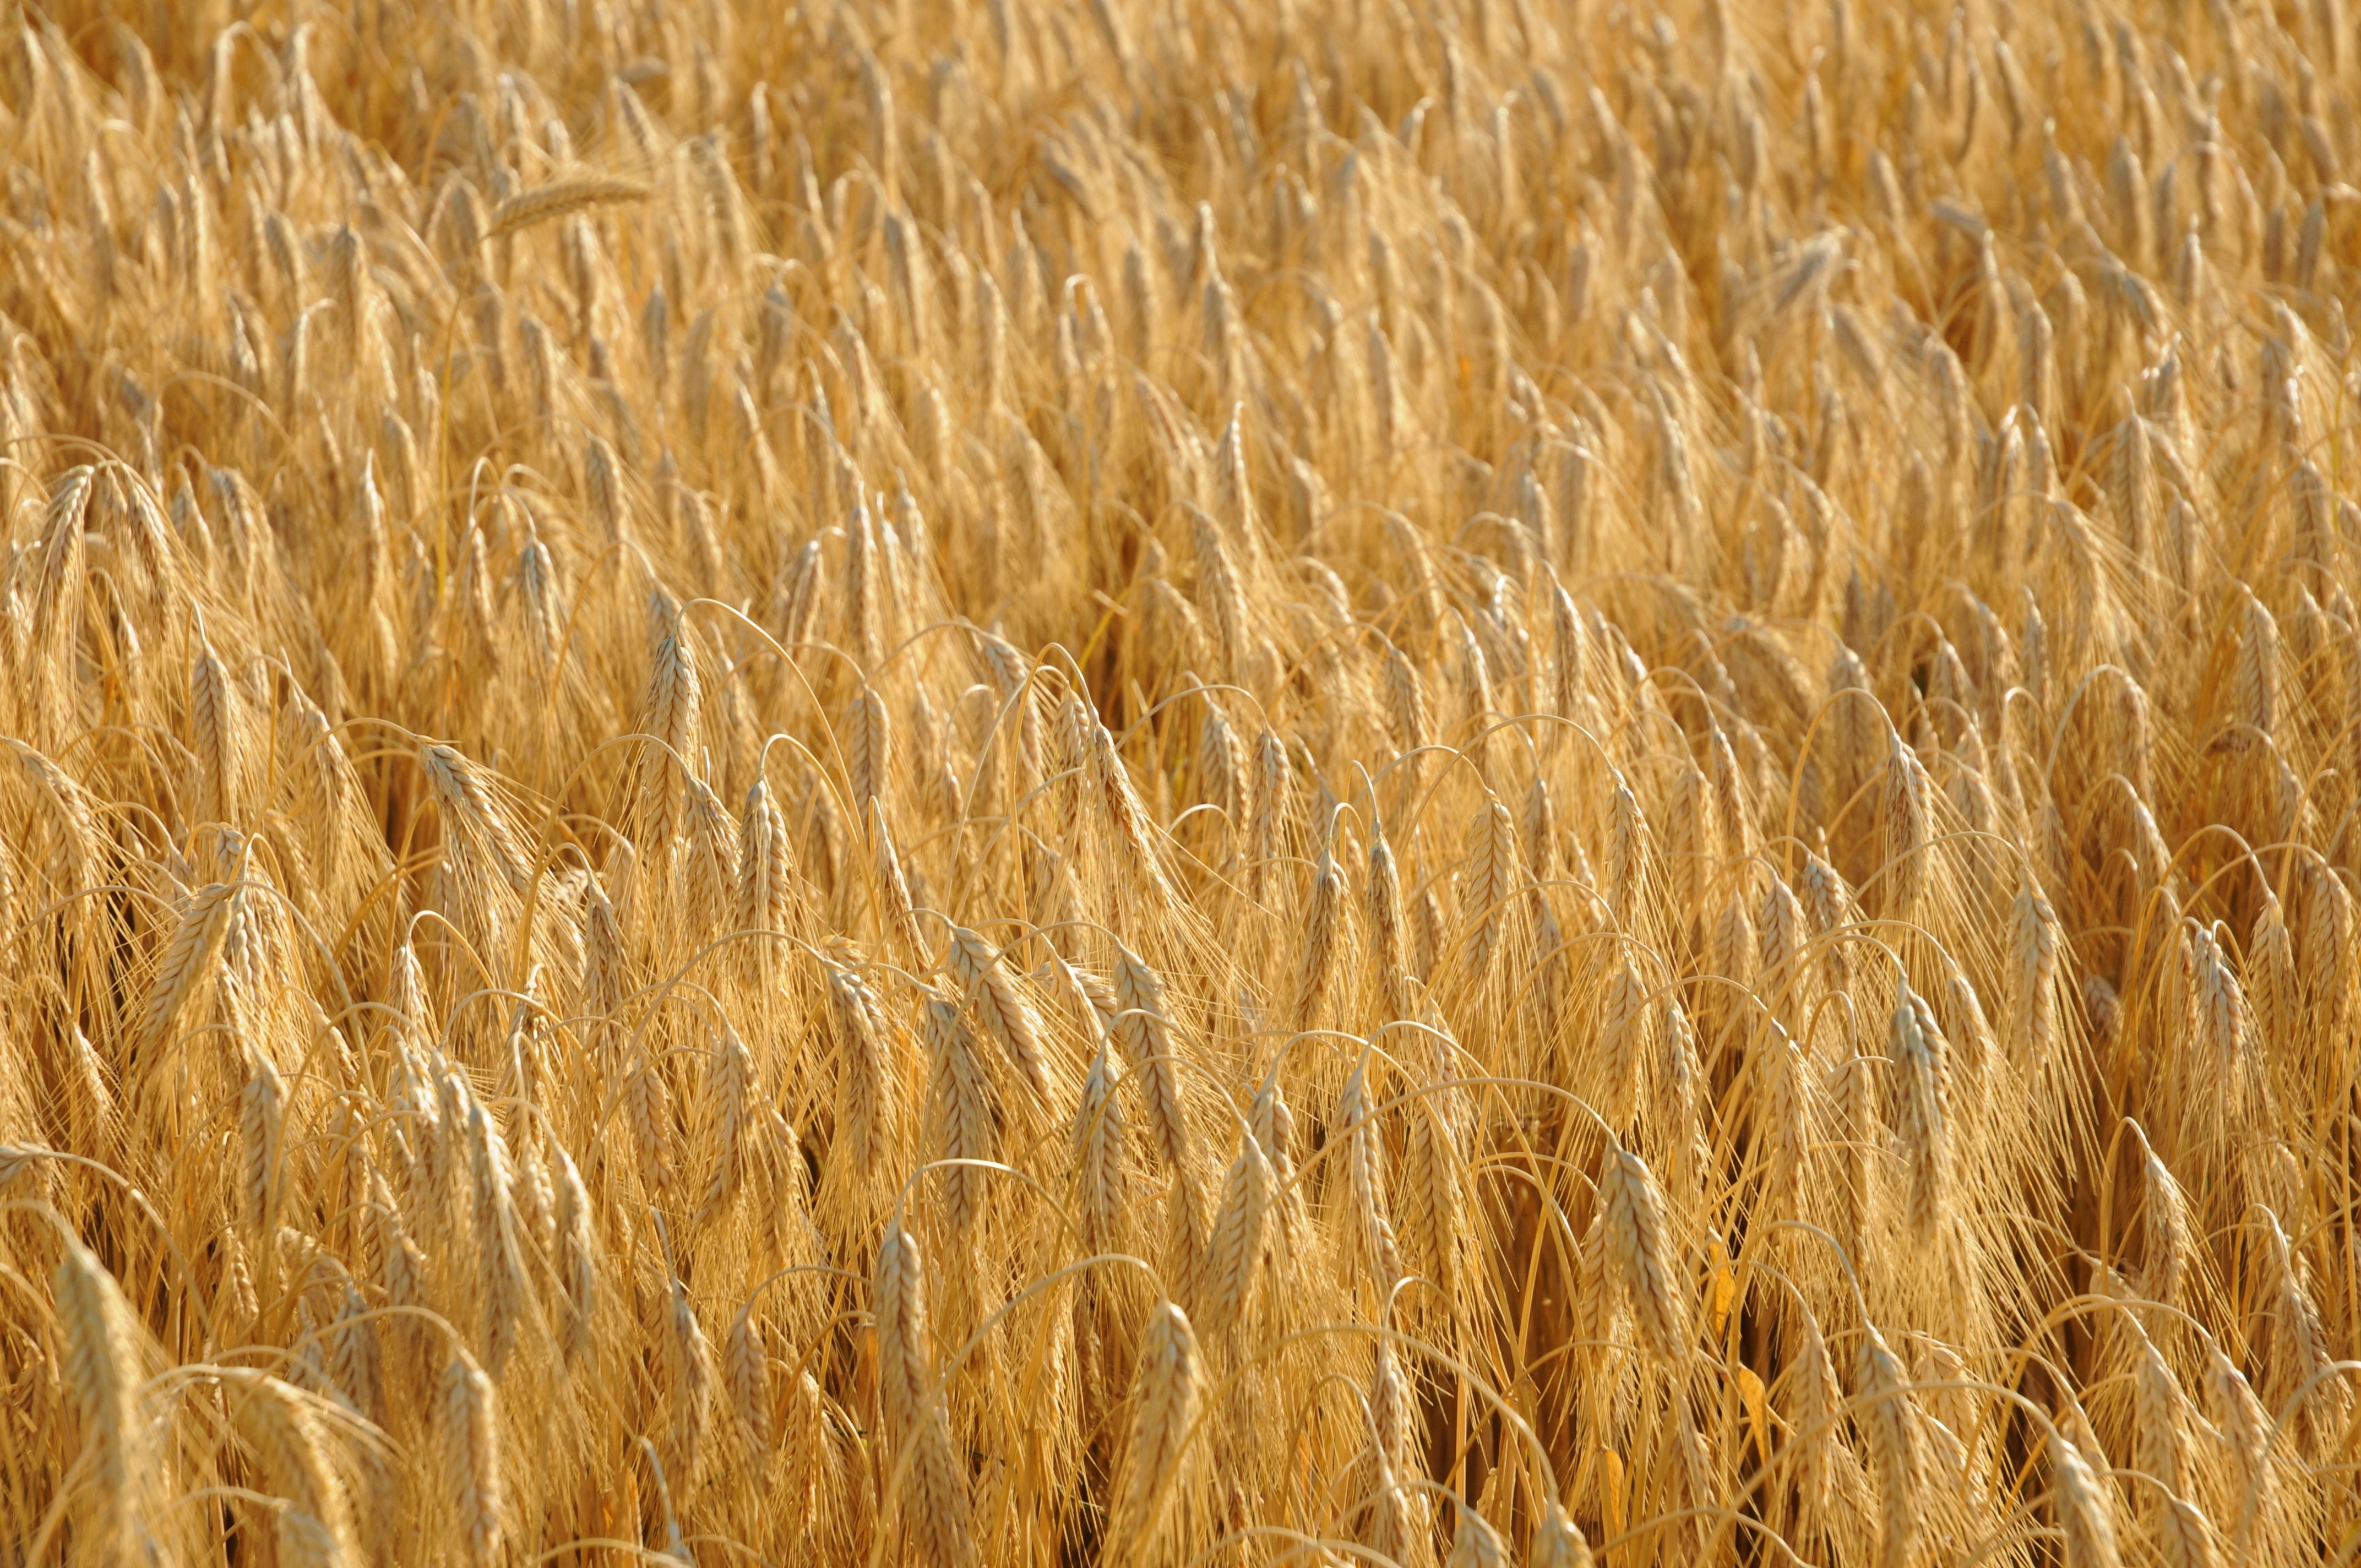
grass, plant, field, barley, wheat, grain, prairie, food, crop, agriculture, cereal, grassland, rye, cereals, flowering plant, commodity, emmer, triticale, hordeum, grass family, land plant, food grain, einkorn wheat